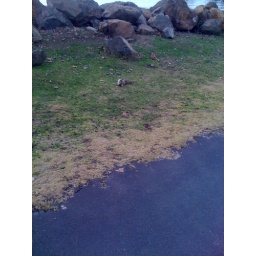
Ground squirrel with plastic bag wrapped around neck DONT LITTER